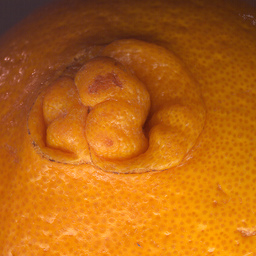
Label: Orange